Military Band of the Southern Military District

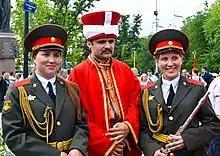
Members of the band with a member of an Ottoman military band at the Sevastopol Military Tattoo in 2013.

The Military Band of the Southern Military District was formed on August 2, 1962 on the basis of a military band in the 106th Communication Regiment with a permanent residence in Rostov-on-Don. In 2012, the band came under the command of the 175th Luninets-Pinsk Headquarters Brigade of the Southern Military District. The band has taken part in many international tattoos including the Sevastopol Military Festival in 2013, the Spasskaya Tower Military Music Festival and Tattoo in 2015 and The Amur Waves International Military Bands Festival in 2018. The band also takes part in national events in Russia such as Victory Day, Defender of the Fatherland Day and the anniversary of the Liberation of Rostov-on-Don.